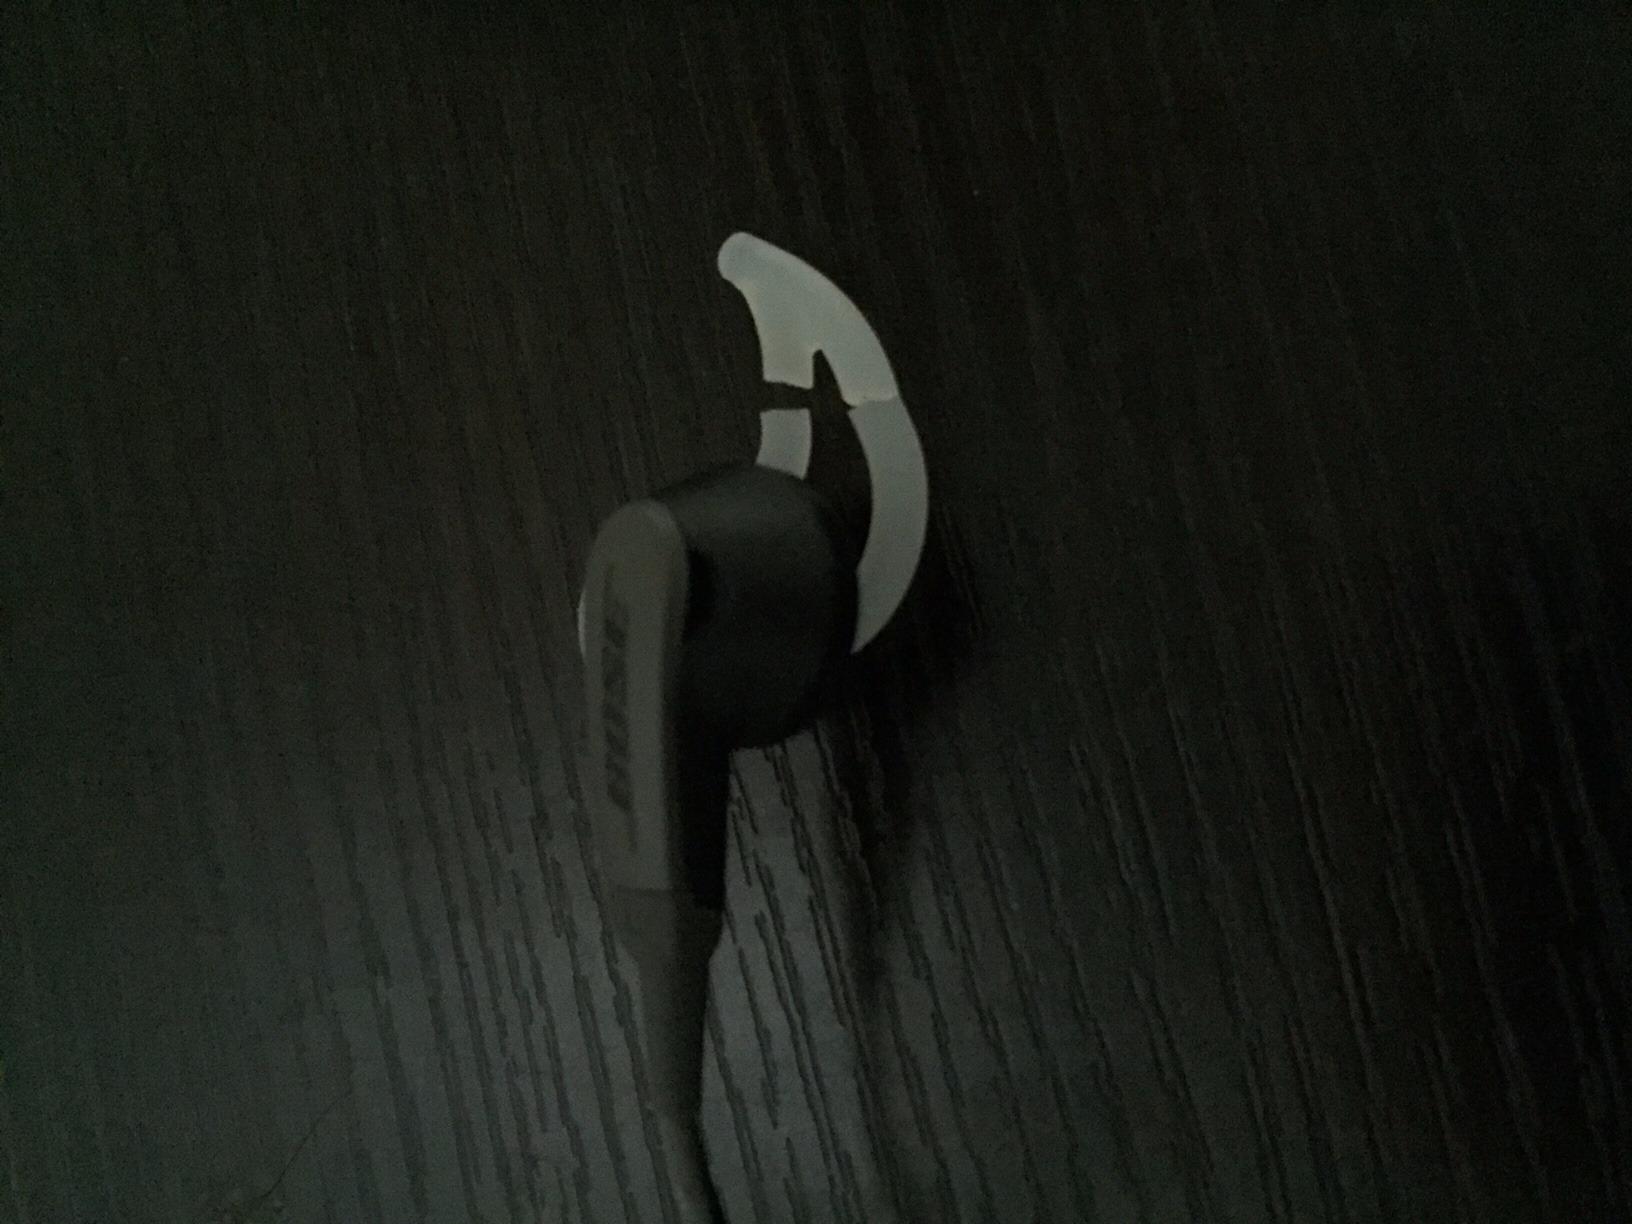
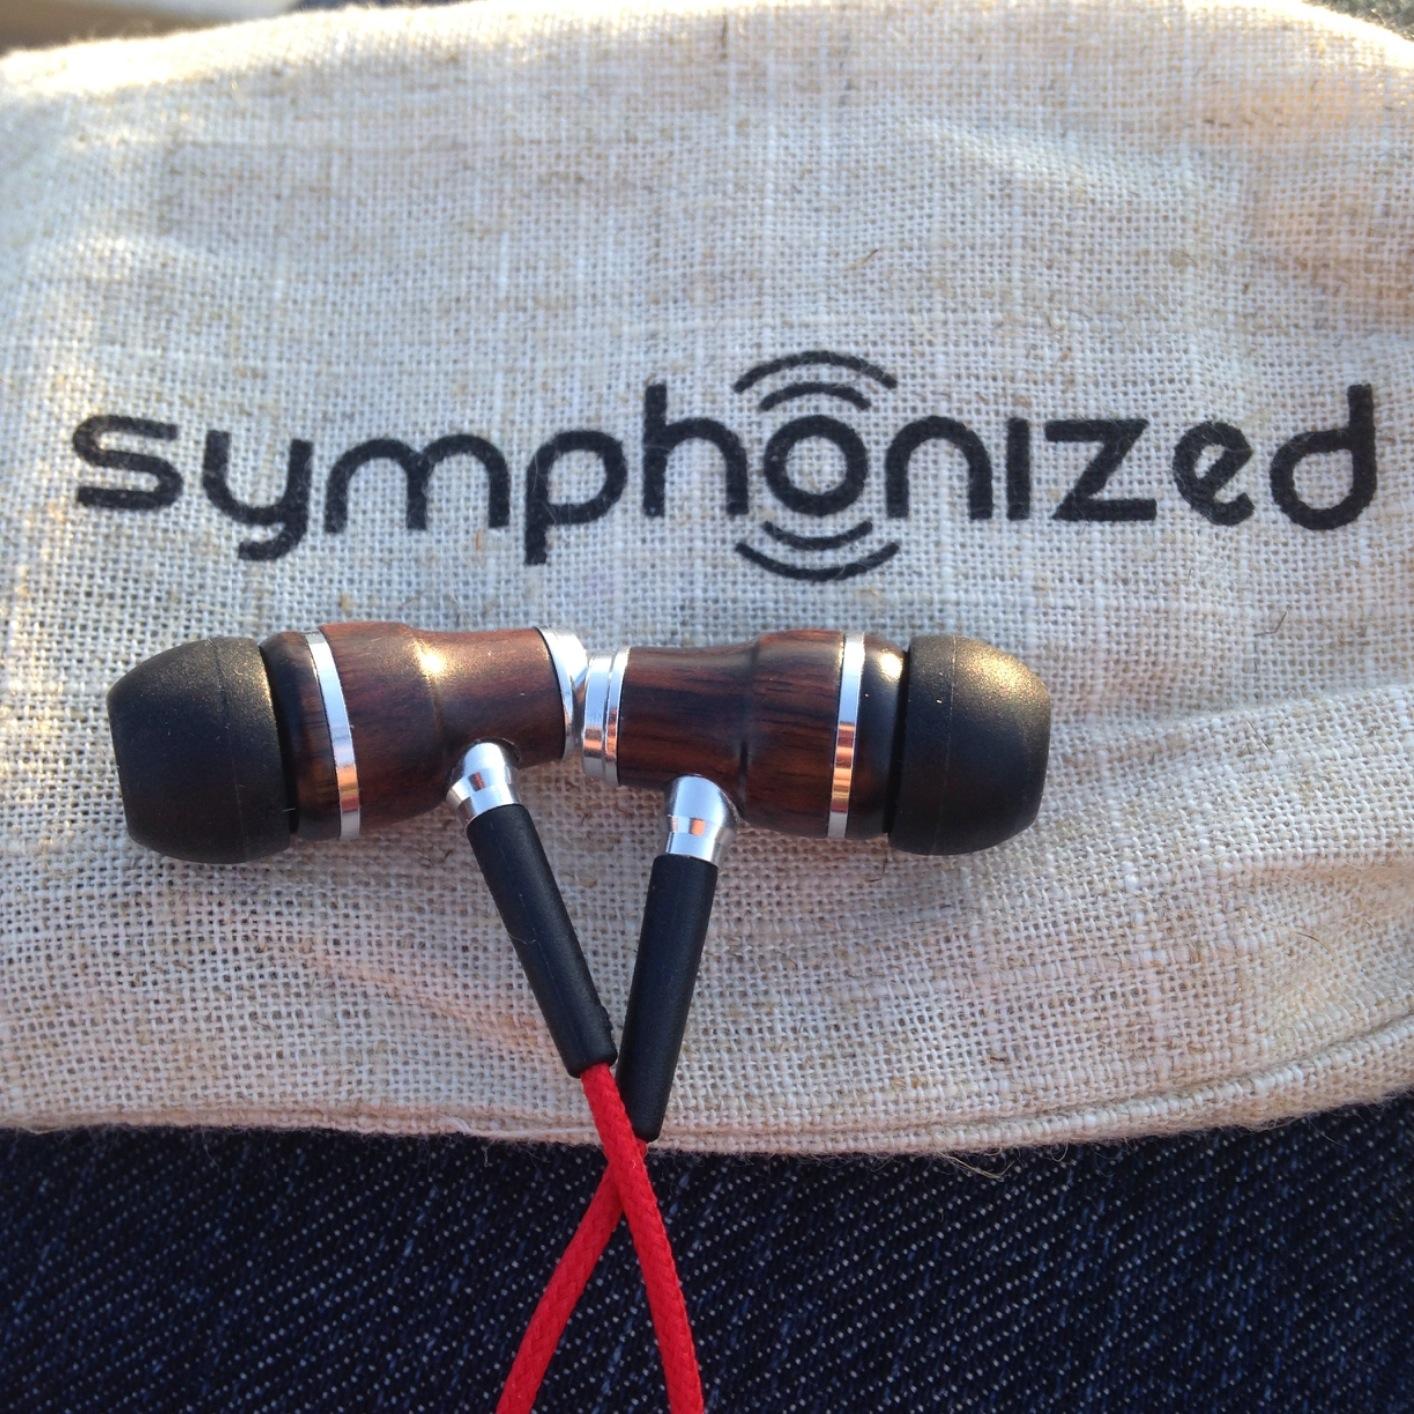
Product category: headphones
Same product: no